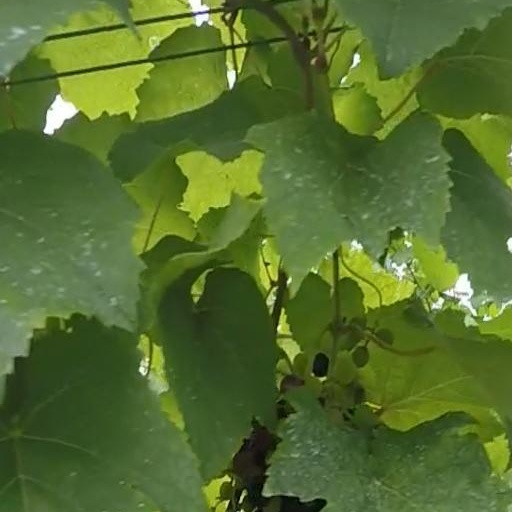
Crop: grape